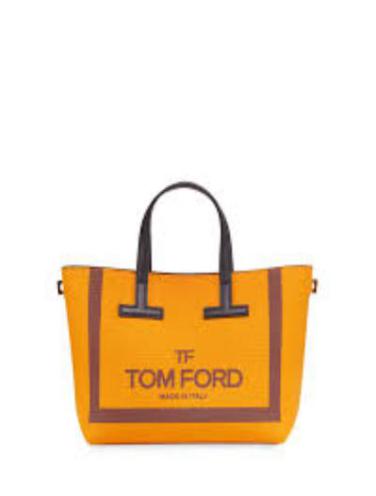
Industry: Clothes